Asaphodes prasinias

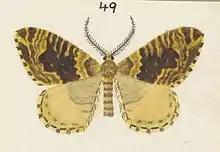
Illustration of male "A. prasinias" by George Hudson.

The appearance of this species can vary in the depth of ground colour, as well as the width of the transverse lines, on the forewings.